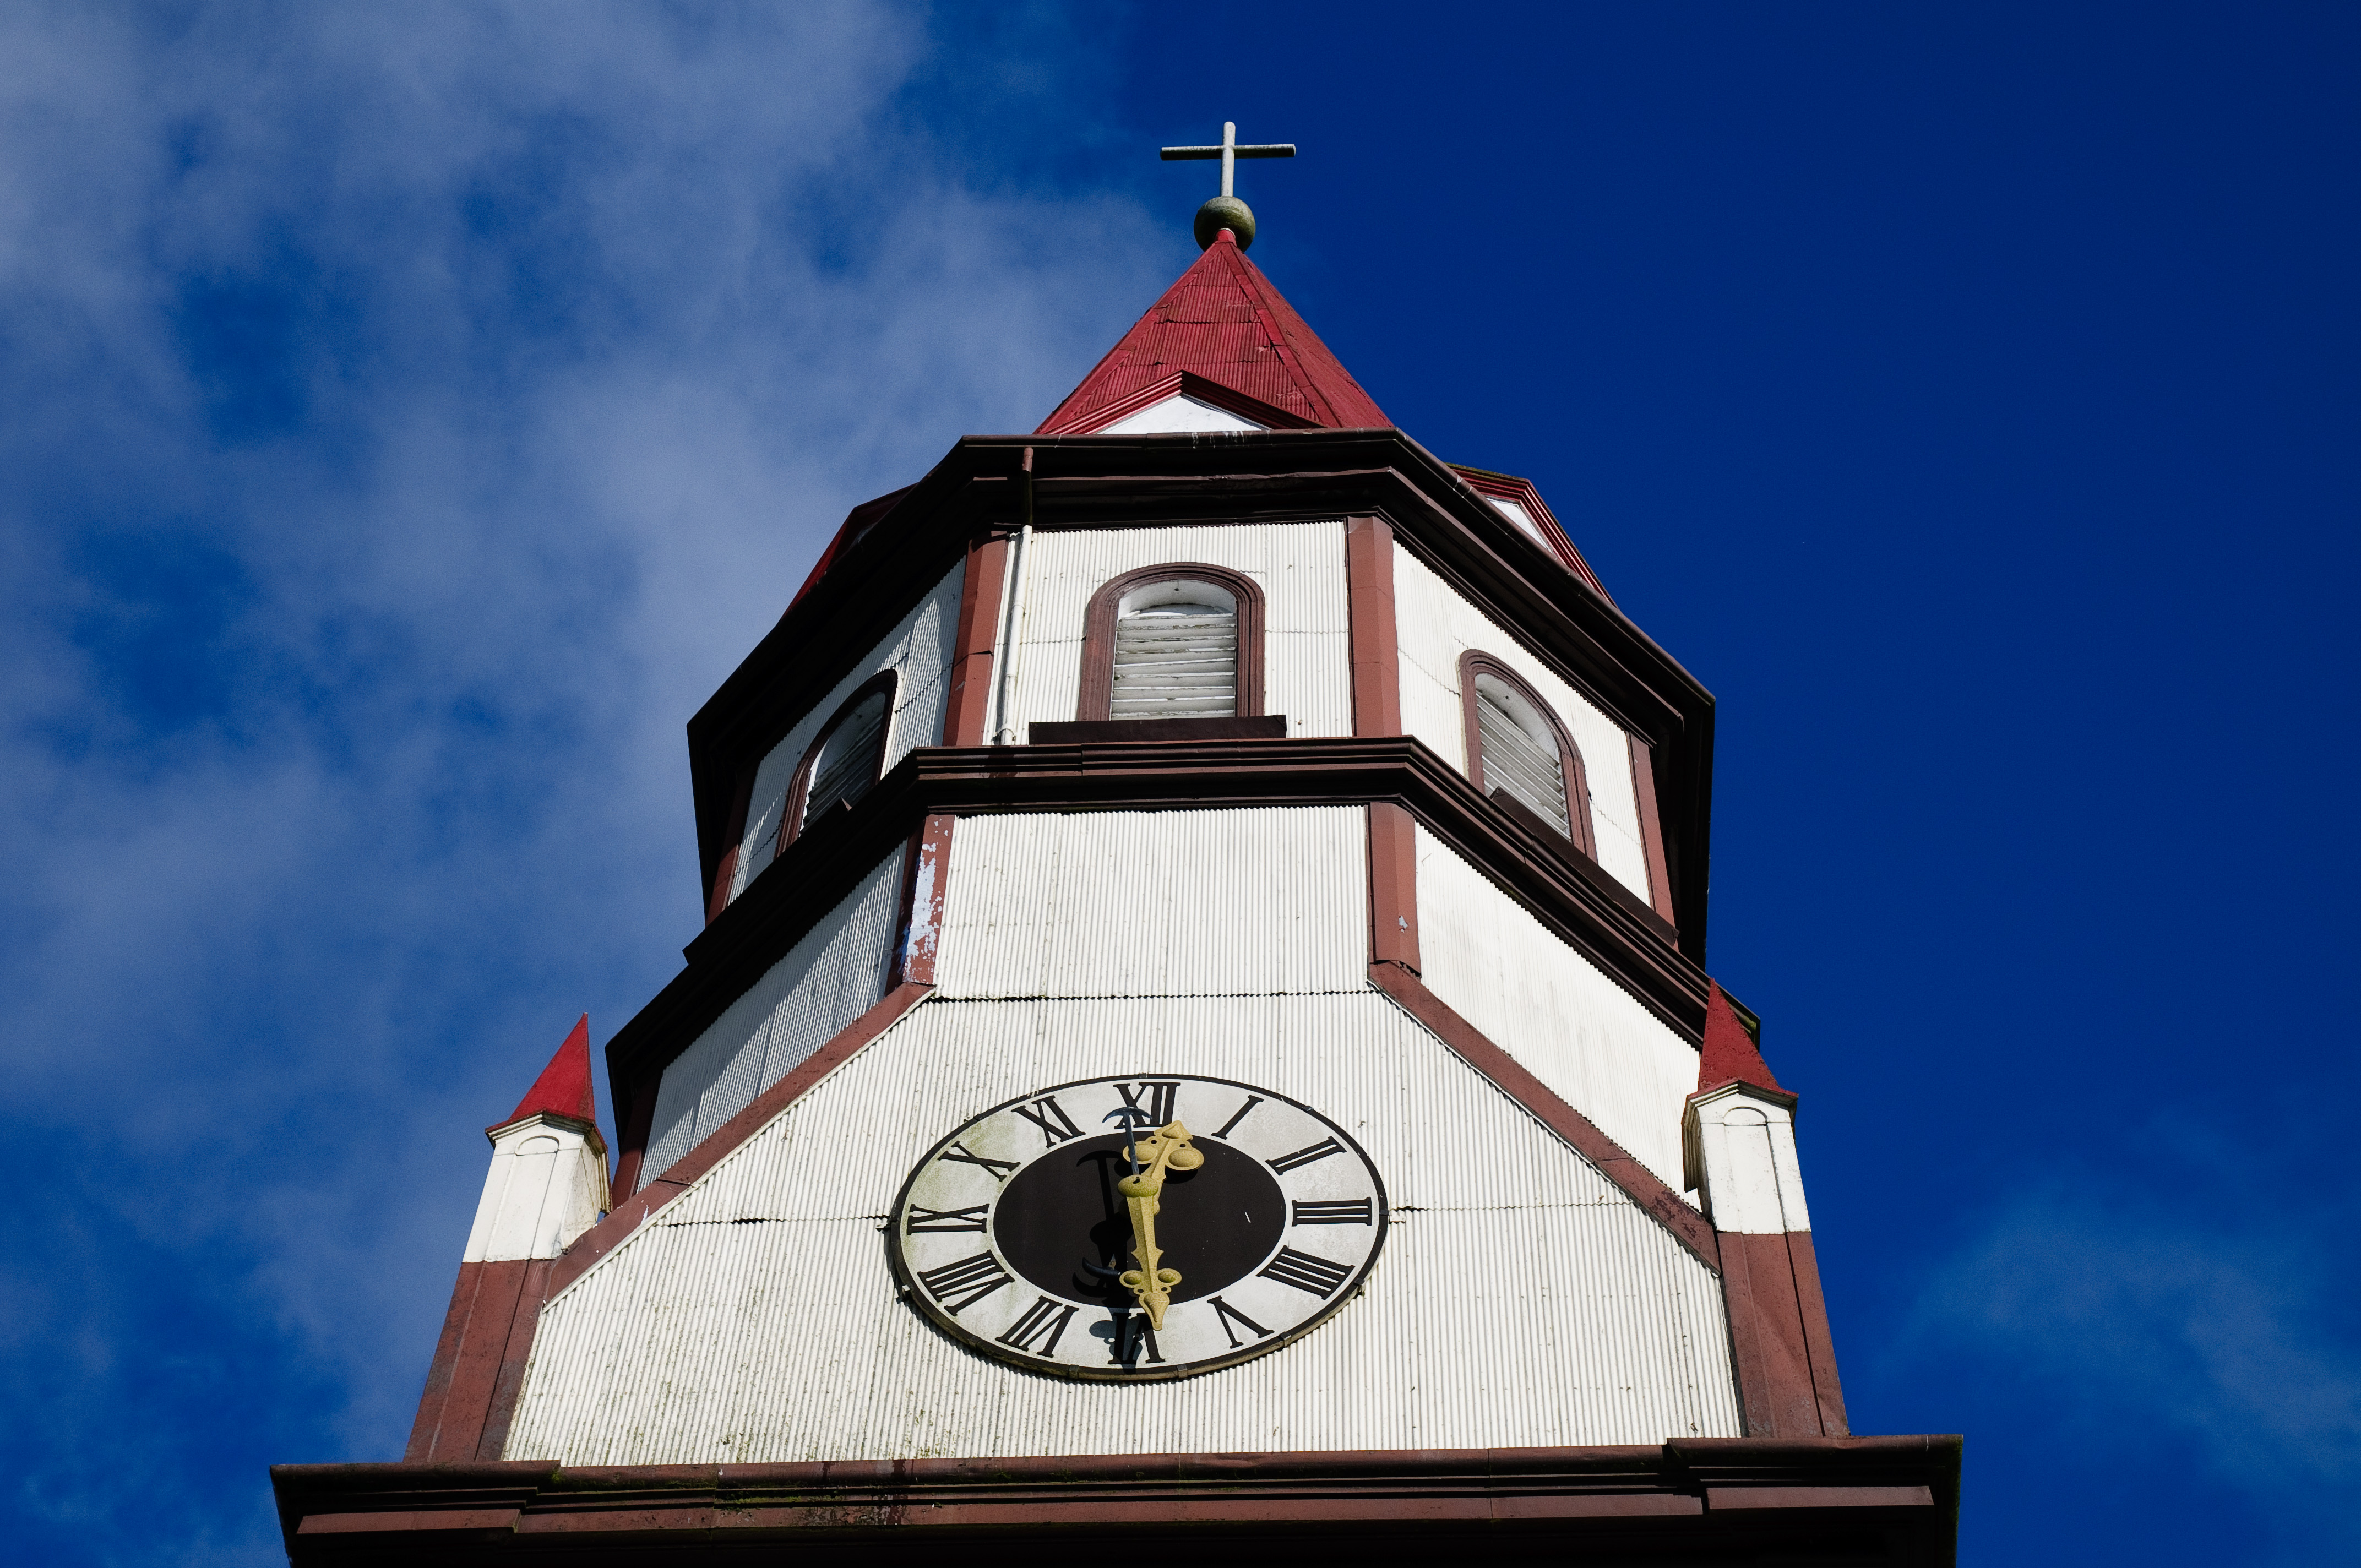
building, tower, landmark, blue, church, chapel, nikon, place of worship, clock tower, chile, bell tower, steeple, d300, chiloe